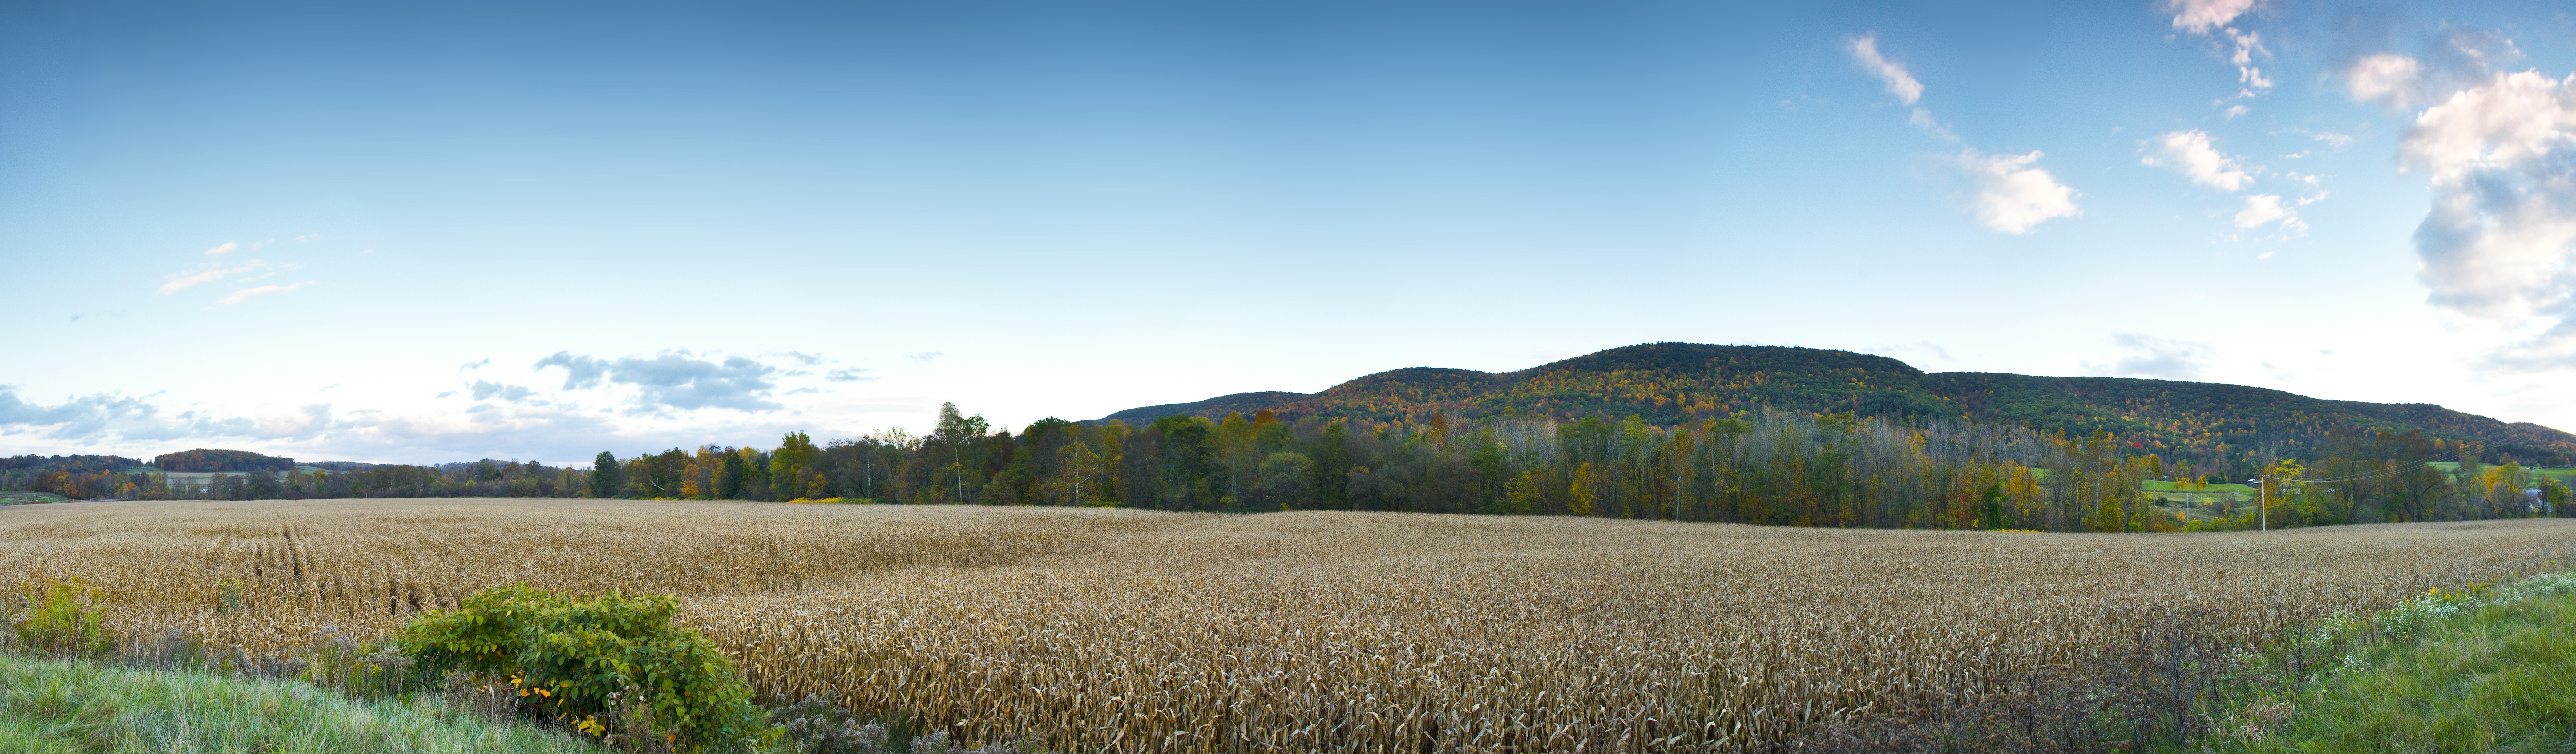
landscape, tree, nature, grass, horizon, mountain, cloud, sky, field, meadow, prairie, countryside, sunlight, morning, hill, mountain range, panorama, autumn, corn, agriculture, plain, farmland, grassland, cornfield, plateau, habitat, ecosystem, steppe, rural area, natural environment, grass family